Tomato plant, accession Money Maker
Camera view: bottom (45 deg); turntable rotation: 60 degrees
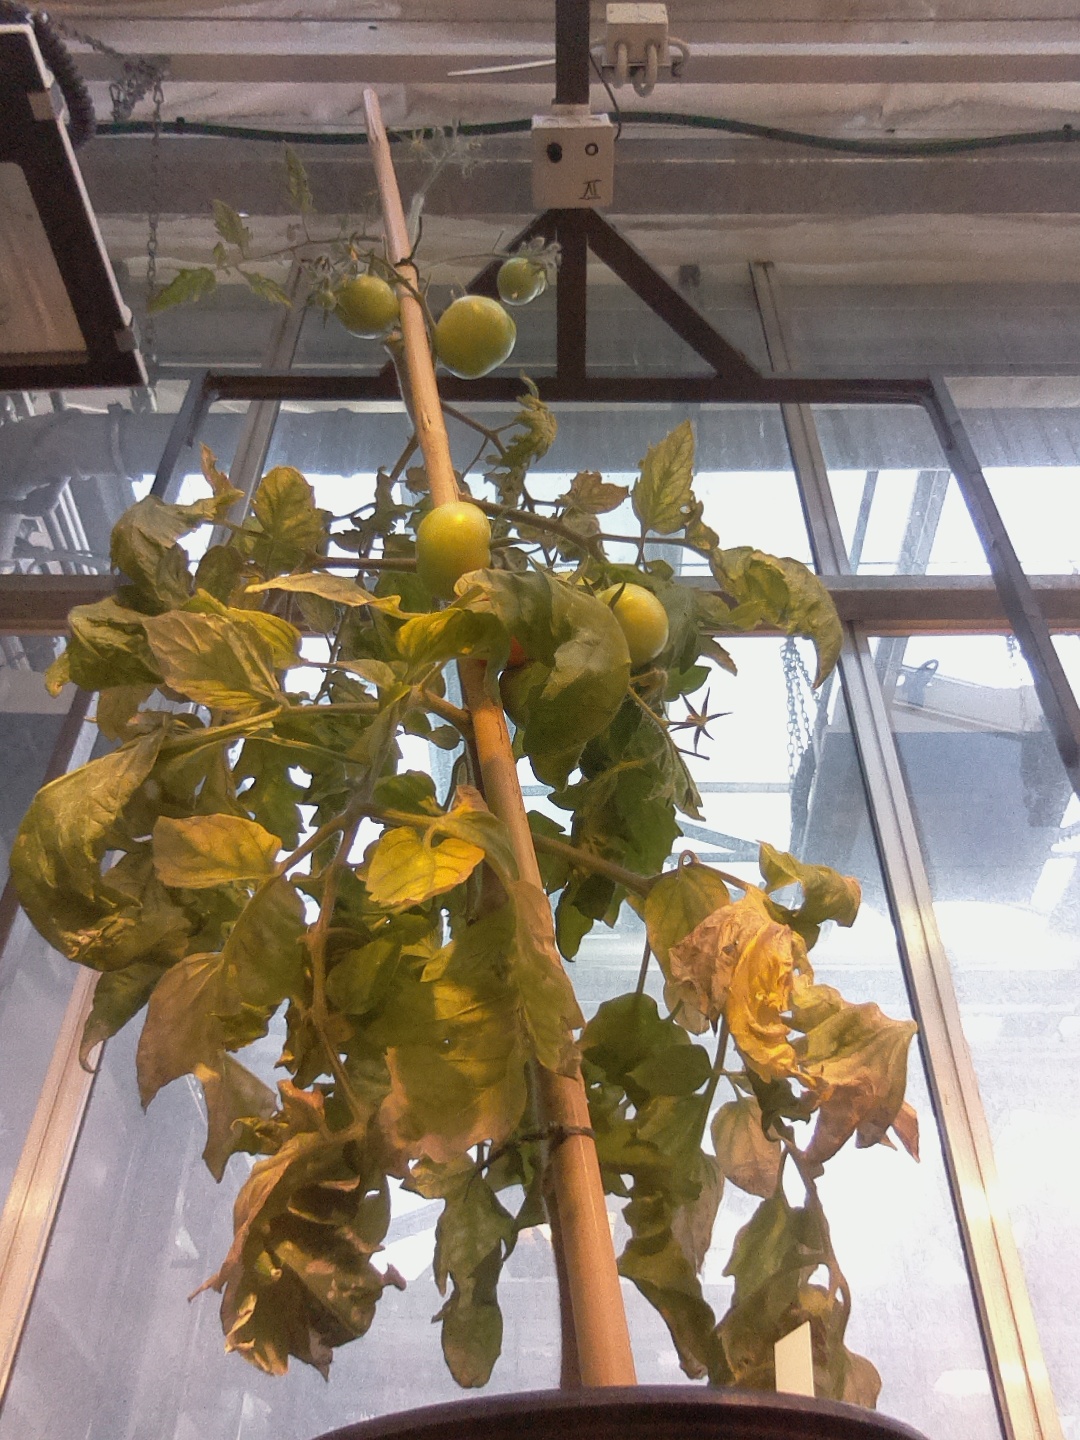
BBCH growth stage 81: 10%-20% of fruits show typical fully ripe color